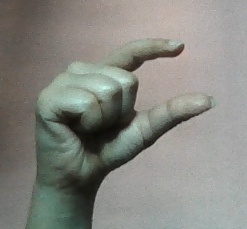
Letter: dal